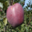
Label: apple